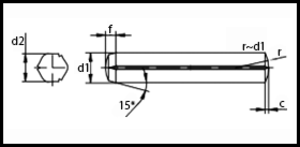
ISO 8740
ISO 8740
ISO 8740
ISO 2339 er en ISO standard for en Stift.